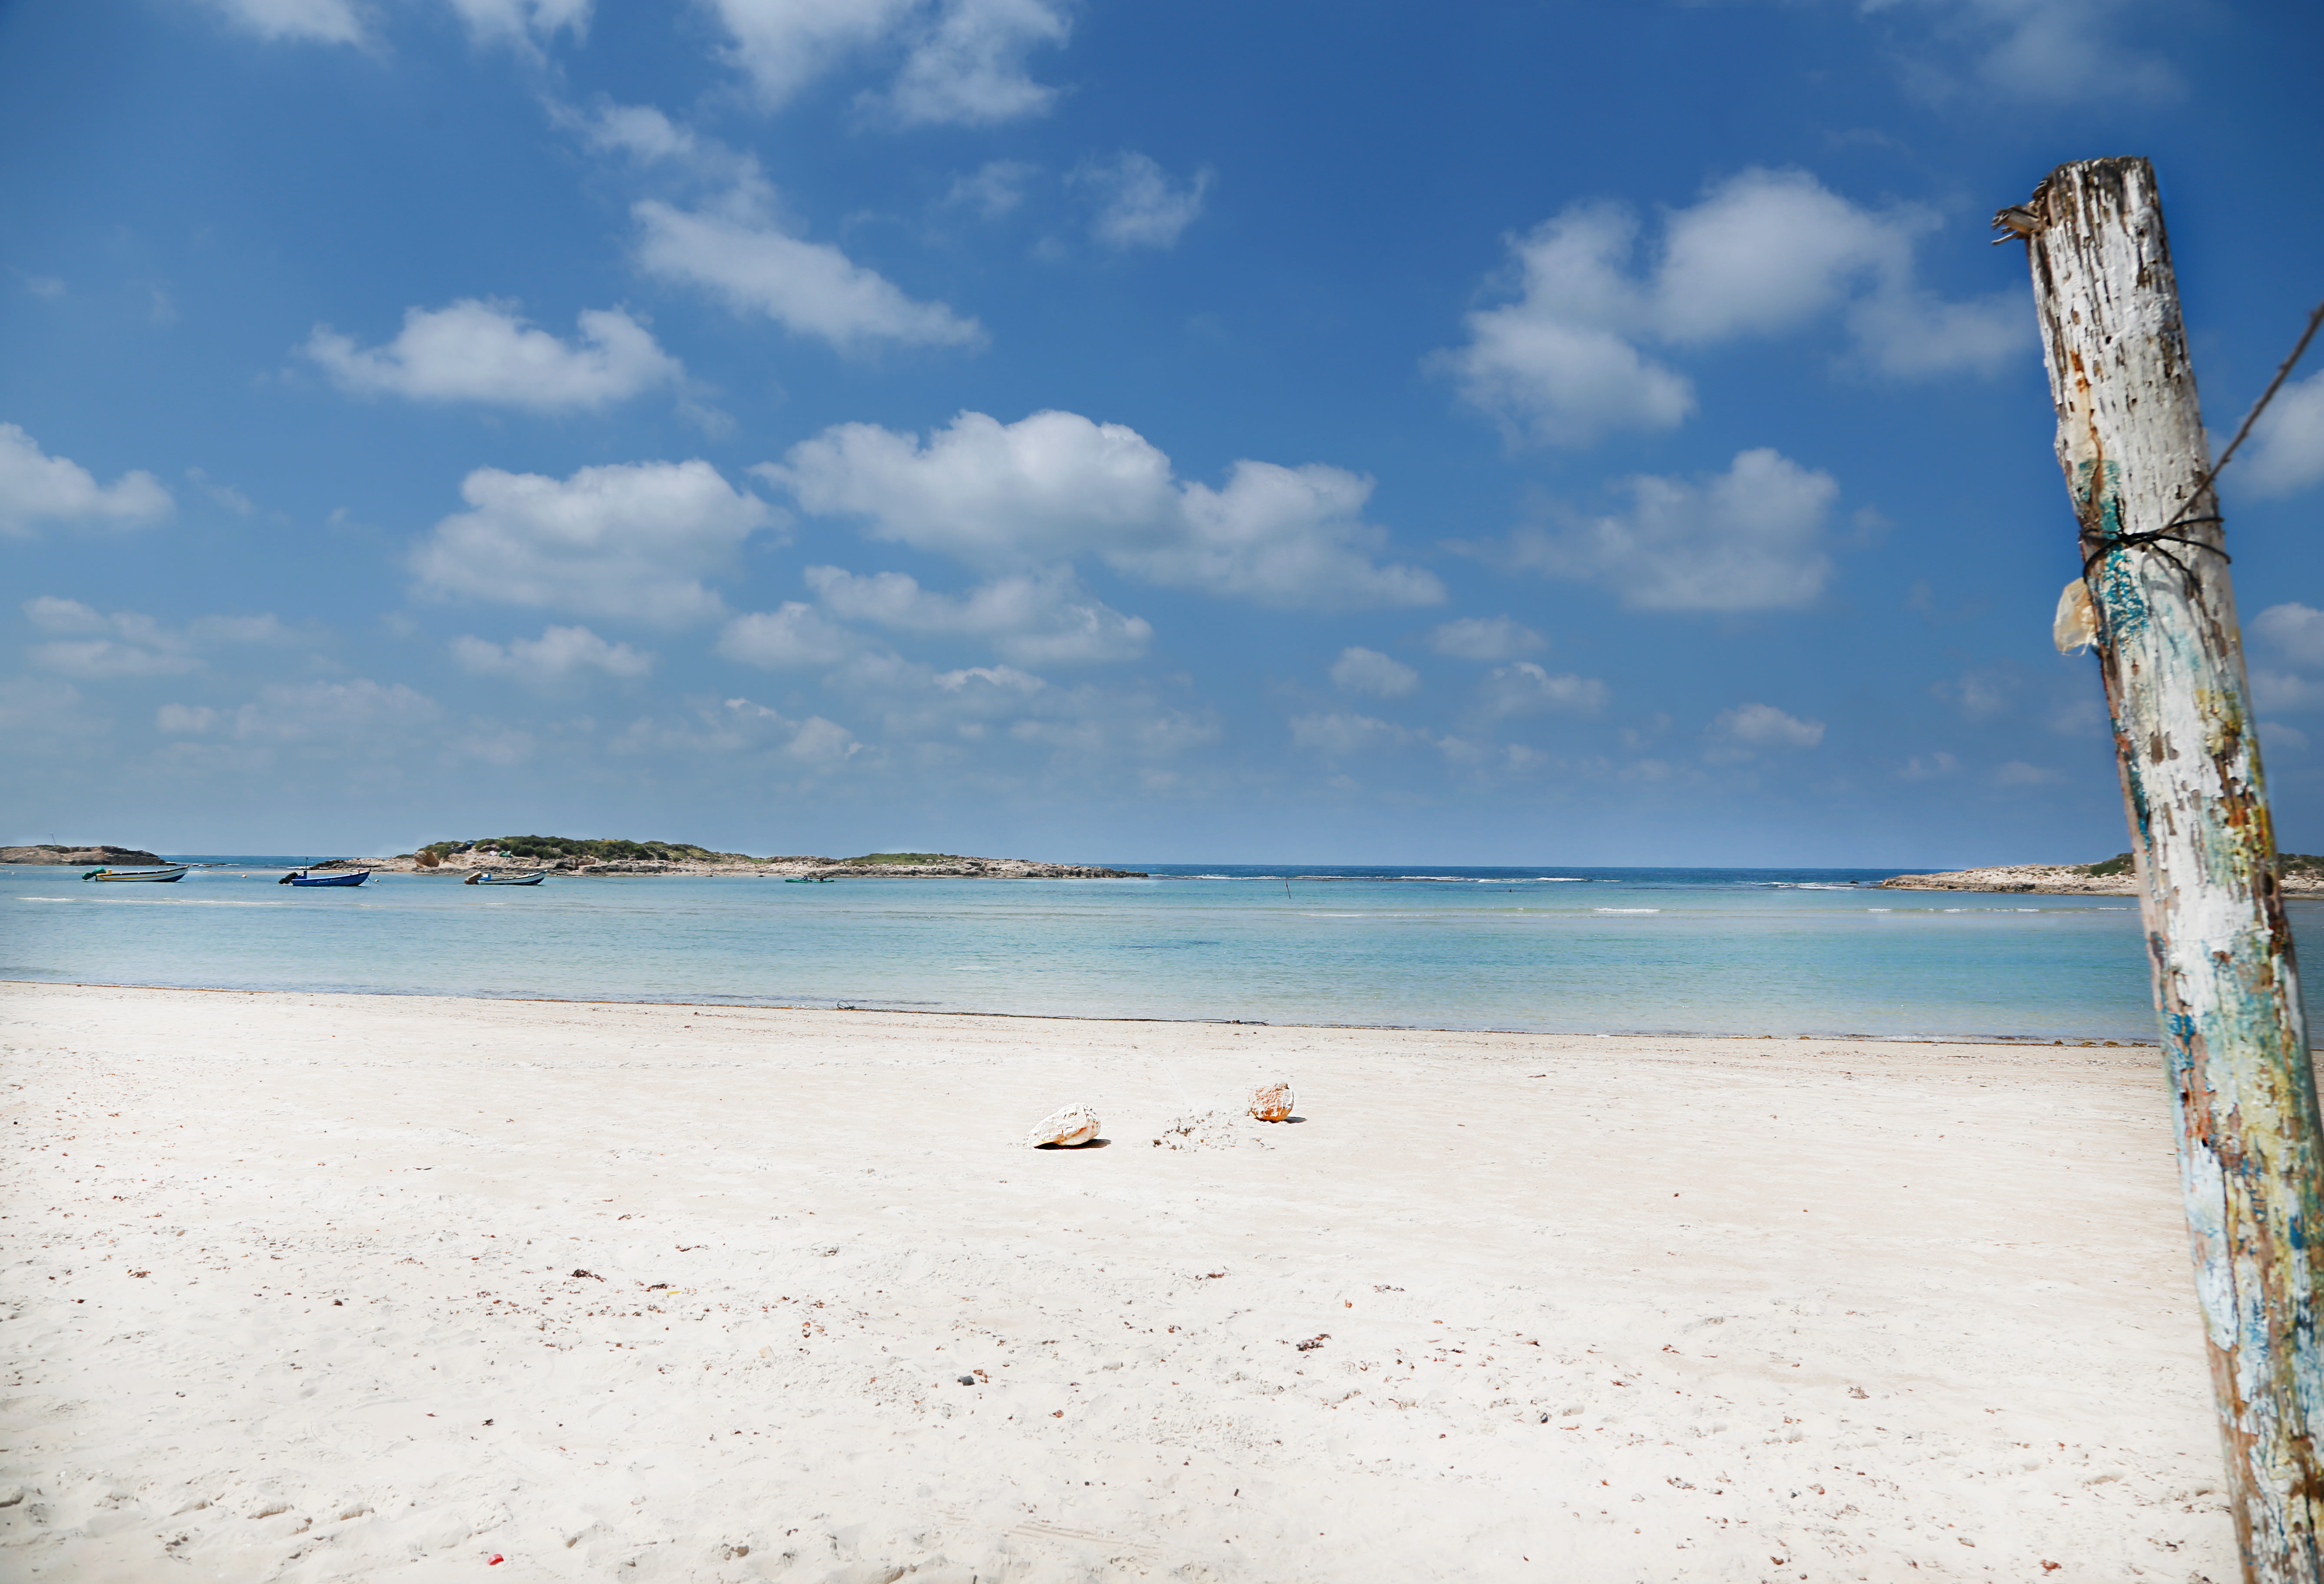
beach, landscape, sea, coast, water, nature, sand, ocean, sky, wood, sun, sunset, shore, wave, summer, vacation, idyllic, tropical, seascape, bay, island, seashore, body of water, outdoors, relaxation, turquoise, daylight, wind wave, royalty free images